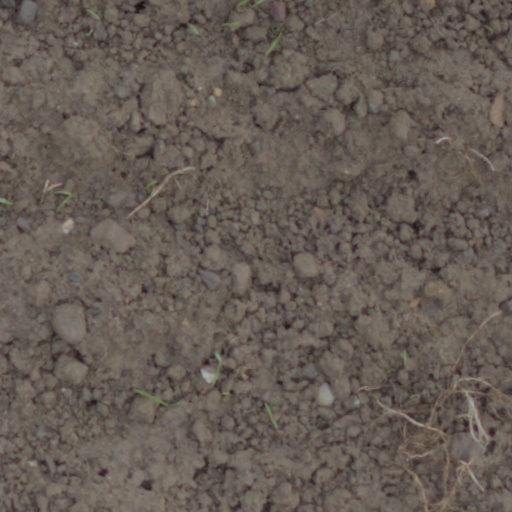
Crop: wheat